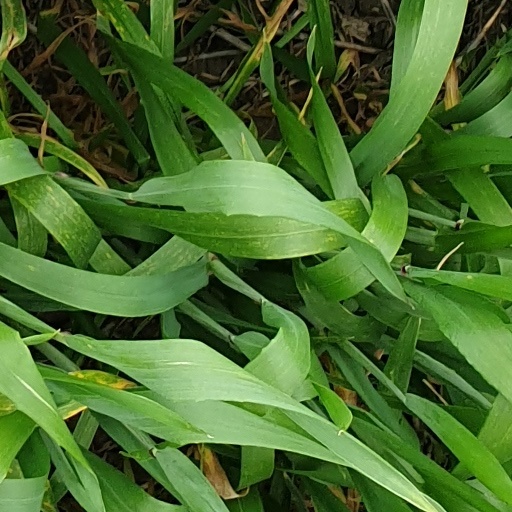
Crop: wheat